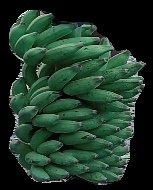
Variety: elakki-bale
Grade: grade1